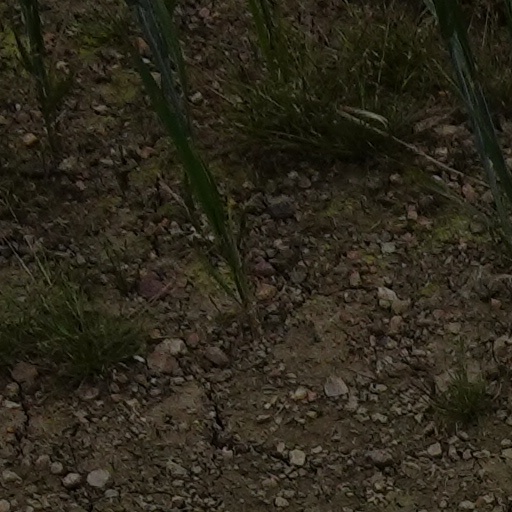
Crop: wheat